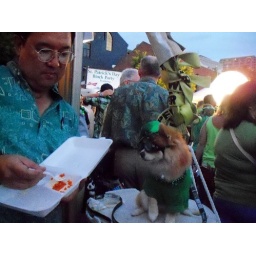
Man, in a blue shirt, eating food from a Plate Lunch - while a Dog Watches Him (wide angle)